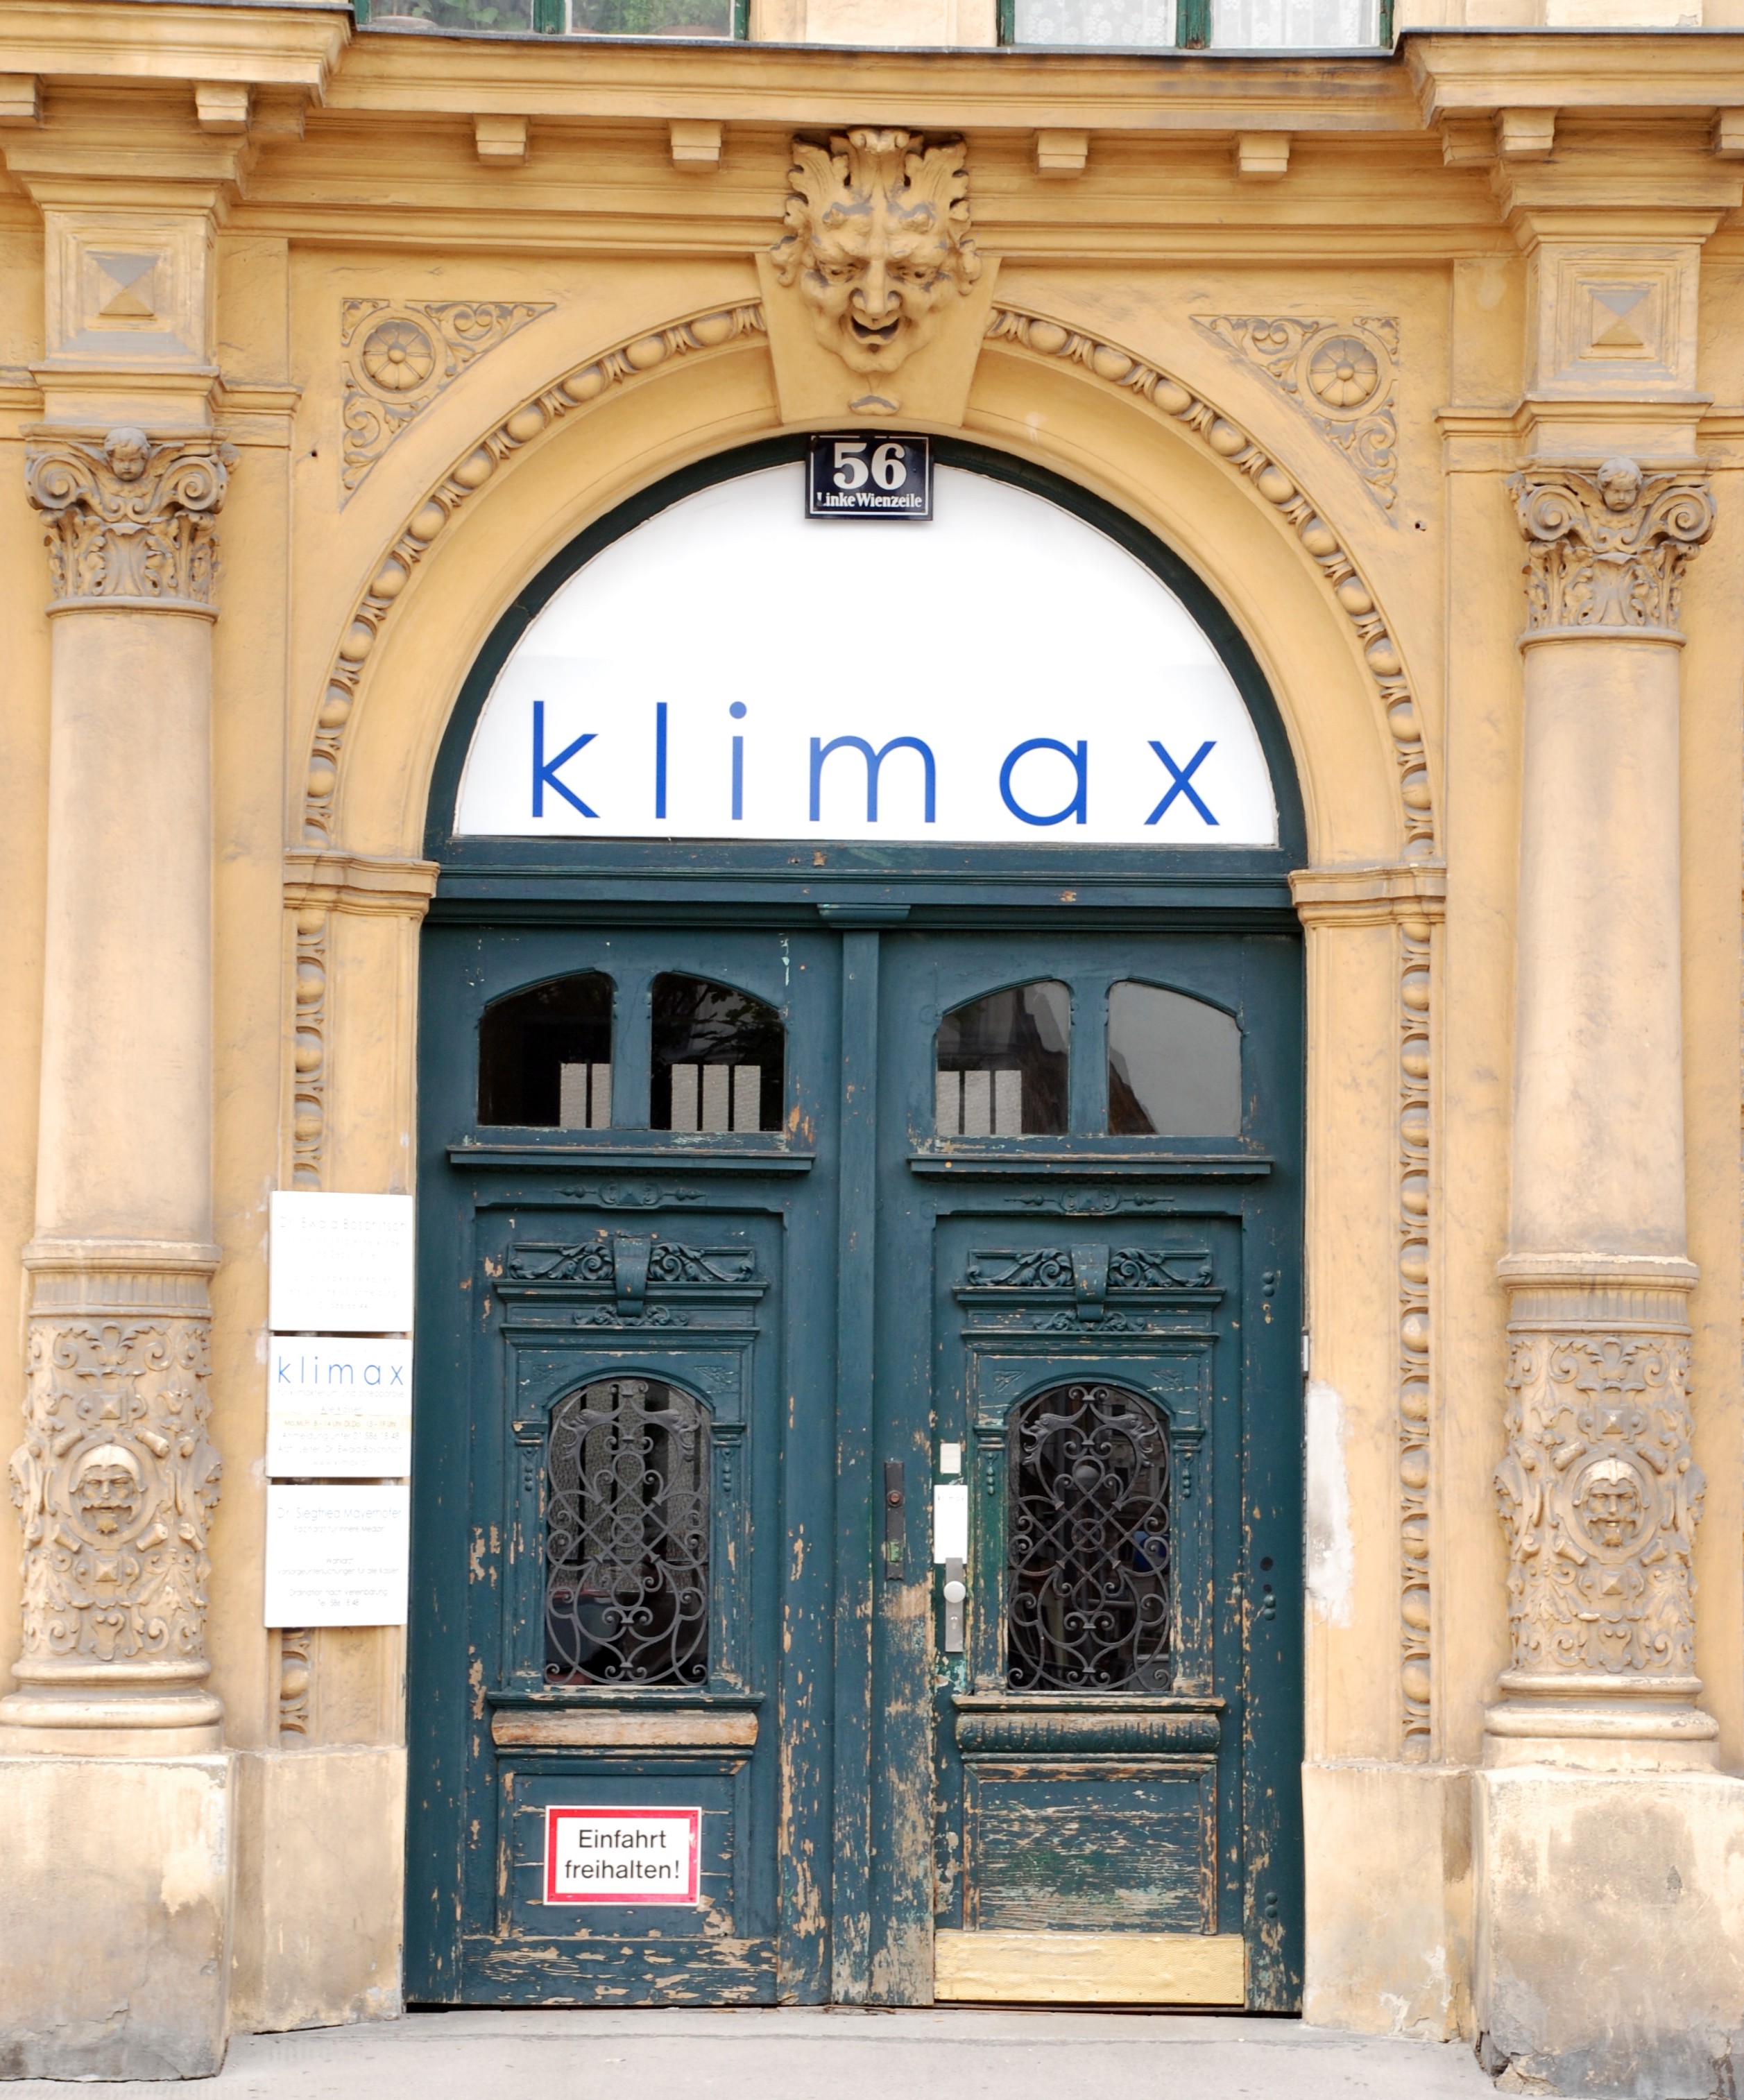
architecture, building, city, cityscape, arch, facade, nikon, door, austria, vienna, synagogue, d80, cityscapes, wien, 18135mmf3556g, nikond80, osterreich, ancient history